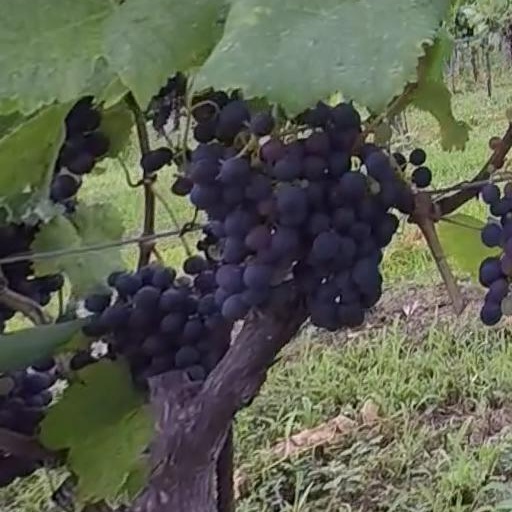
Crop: grape